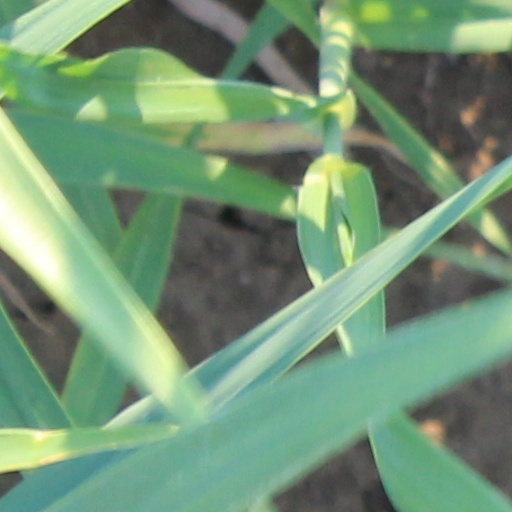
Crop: wheat